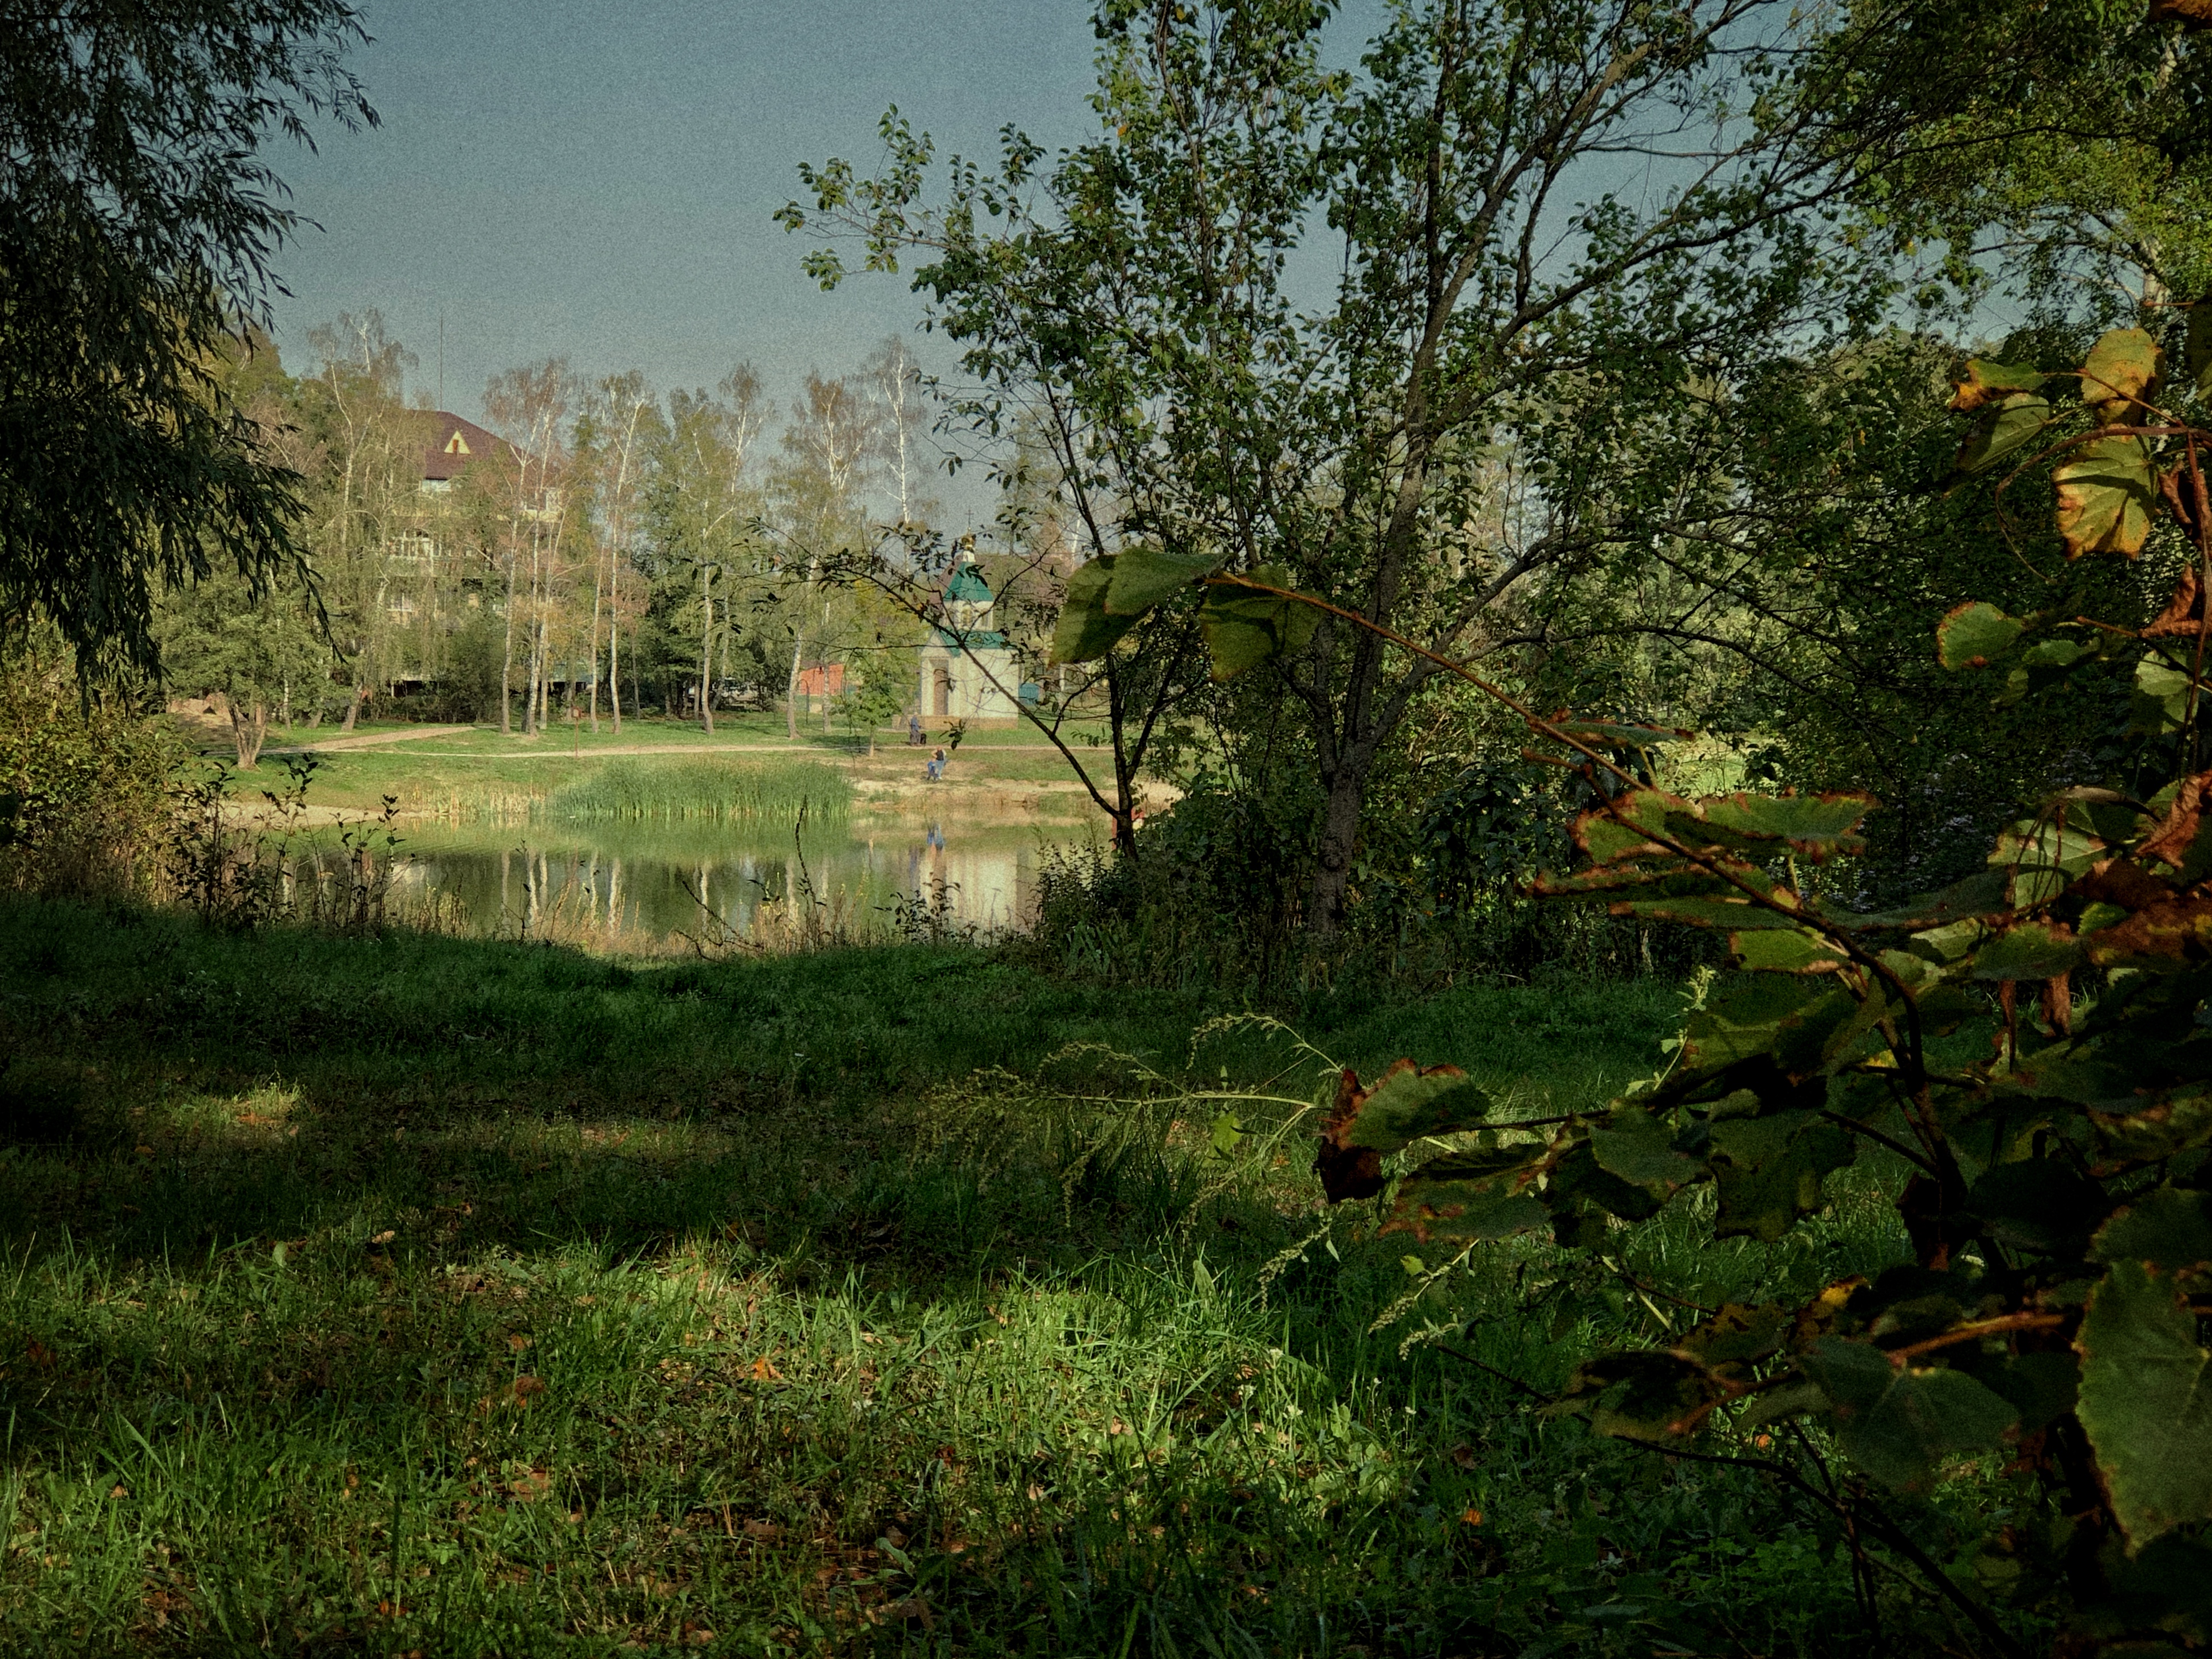
mobile, phone, mobile camera, village, lake, plant, sky, natural landscape, branch, land lot, tree, woody plant, grassland, landscape, Tints and shades, shrub, meadow, grass, grass family, lacustrine plain, house, forest, lawn, prairie, woodland, field, pasture, garden, wildlife, rose, grove, temperate broadleaf and mixed forest, landscaping, flowering plant, hill, wetland, plantation, reservoir, pond, yard, autumn, jungle, farm, shrubland, reflection, soil, wildflower, rose family, backyard, estate, sunflower